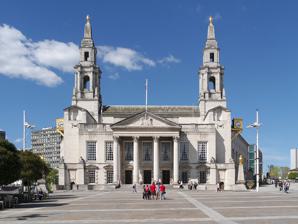
Building: Leeds Civic Hall
Country: United Kingdom
Year built: 1933
Municipal building in Leeds, West Yorkshire, England Leeds Civic Hall Leeds Civic Hall in Millennium Square Location within West Yorkshire General information Architectural style Classical / Art Deco Town or city Leeds , West Yorkshire , Country England Coordinates 53°48′08″N 1°32′55″W / 53.80214°N 1.5485°W / 53.80214; -1.5485 Construction started September 1930 Opened 23 August 1933 Cost £360,000 Client Leeds City Council Height Tip 170 ft (52 m) Technical details Material Portland stone Design and construction Architect(s) E. Vincent Harris Other designers George Kruger Gray , Herman Cawthra , John Hodge John Thorp Main contractor Armitage and Hodgson Designations Listed Building – Grade II* Designated 5 August 1976 Reference no. 1255781 Leeds Civic Hall is a municipal building located in the civic quarter of Leeds , West Yorkshire , England . It replaced Leeds Town Hall as the administrative centre in 1933. The Civic Hall houses Leeds City Council offices, council chamber and a banqueting hall, and is a Grade II* listed building . A city landmark, two 2.3 metres (7 ft 7 in) high gold-leafed owls top its twin towers, decorations which are joined by four more owls on columns in Millennium Square , which sits to the front, and a gilded clock on both sides. History Leeds Civic Trust blue plaque on the Civic Hall Construction of the Civic Hall c. 1931 Since 1858, the Leeds City Council had met in the Town Hall , but over time, with the growth in local government responsibilities, more and more departments were moved into separate offices. This was inefficient and unsatisfactory, and with the forthcoming enlargement of the number of council seats from sixty-eight to a hundred, the whole question of accommodation had to be considered. A special sub-committee was established in 1929, and it was eventually decided that an entirely new building was required. Due to the economic climate , it was pursued as a Keynesian project to provide work for labourers. Unemployment in Leeds was very high during the Depression, reaching 17% in 1930 and 21% in 1931. In mid-1930, two council aldermen approached the government to receive funding from the unemployed relief works programme, and were advised to get a detailed and costed scheme submitted as soon as possible, as the government was liable to fall at any time. While in London, they were given a recommendation for the architect E. Vincent Harris , whose Sheffield City Hall was under construction at the time. Harris was able to satisfy them that he could prepare all the necessary drawings and quantities within a matter of weeks as required. However, there was disapproval when the rest of the council learned of the appointment of a London architect, and the scheme hit a hitch when Harris insisted he would only design a building on a higher site than the Town Hall, rather than the council's preferred site on Headrow . A site between Portland Crescent and the General Infirmary on Calverley Street was agreed, the new hall to take the place of a block known as St James Square. Controversy arose at the time because of the use of white Portland stone contrasting with the then soot-blackened Town Hall. Construction work began in September 1930, only slightly more than three months after the building's approval from the special sub-committee. This was a very rapid development compared to the Town Hall, which took three years between agreement for the hall in July 1850 and the laying of its foundation stone in August 1853. The building contract was awarded to Armitage & Hodgson of Leeds, which had carried out many important constructional contracts in the city, including the university and the Devonshire Hall . 90% of the workforce were unemployed locals - the council were successful in applying for the government's Unemployed Grants Committee funds - who worked in different teams for set periods of time in order to spread the work among the unemployed. The final cost was £360,000, the equivalent of £17 million in 2018. The expanded city council was elected in November 1930, and met for its first three occasions at the Great Hall of the University of Leeds . Problems with acoustics in this venue meant that, following alterations to reduce the size of the public gallery, it returned to the Town Hall council chamber until the Civic Hall's opening two and a half years later. It was completed six months ahead of schedule and opened by King George V and Queen Mary on 23 August 1933, seventy-five years after the king's grandmother had opened the Town Hall. The ceremonial key used to open the Civic Hall was returned from New Zealand on 7 June 1993 after having been missing since 1933. The gardens laid out in front of the Civic Hall once included the Coronation Fountain, erected in 1953 and demolished the following year. A plaque marking the golden jubilee (50th anniversary) of the building was unveiled on 23 August 1983 by Lord Mayor Martin Dodgson. The steps and paving in front of the main entrance were relaid in early 1994, using new blocks and slabs of Portland stone. The building was cleaned in 1994–95. Design As ambitious as the Town Hall, but not quite as self confident. [...] The lack of four-square self-confidence was no doubt unavoidable. 1933 could no longer use the classical or the Baroque idiom with anything like the robust conviction of the Victorians. England in its official architecture clung to the mood of grandeur, but the bottom had fallen out of it. Yet the towers by their very thinness and duplication impress from a distance, and the oddities of detail – oddities imitated from Lutyens – are at least more acceptable than the deadly correctness of others of the incorrigible classicists of 1930. — Nikolaus Pevsner We have set up over [the Civic Hall] the owls we share with Athens and, for all our difficulties in these harsher days, we feel towards our city that devotion out of which the Greeks built their civic pride and joy. — The Yorkshire Post on the day of opening Exterior Golden owl and clock; courtyard; flowerbed; entrance door The Civic Hall is on a triangular site at the top of a slope, looking down over what is now Millennium Square, but what was originally an ornamental garden and fountain. It has a symmetrical front, but is in the form of a truncated V where the west wing is longer than the east one. The building abandons the traditional materials of Yorkshire stone or brick to use Portland stone , which important buildings constructed in Leeds between the wars had all used – the Queens Hotel or the University , for example. It has a Cumbrian or Lakeland green slate roof in Palladian style . The main portico covers two storeys with a pediment supported on six large Corinthian columns . In the centre of the pediment is carved the arms of the city , and in gilded Roman numerals, the dates of the granting of the charter and the completion of the building (1626 and 1933 respectively). The two wings have five storeys. There are two 170 feet (52 m) tall towers in the style of Christopher Wren and similar to the spire of the church of St Vedast by Nicholas Hawksmoor . Harris's first design proposed shorter, domed towers. A partially enclosed courtyard at the north side is the site of a single fir tree and the Councillors' private entrance. It is the only part of the site to use a local material, being paved with Yorkstone setts. Exterior decoration is minimal but finely-crafted. The three entrance doors inside the portico each have a pair of ornate wrought-iron gates by J. Wippell, London. There is a golden owl on top of each tower by John Hodge, who also carved the coat of arms in the pediment. Each is cast in bronze, covered in gold leaf, is 7 feet 6 inches (2.29 m) tall and weighs half a ton. The owl comes from the city seal , itself from the coat of arms of the first Alderman, Sir John Savile . A further 4 owls by City Architect John Thorp were erected on square columns in 2000 as part of the creation of Millennium Square. There are also carved and gilded clocks by Potts & Sons projecting on a bracket from each side of the hall; these have tortoises around the dial. "These were not part of the original brief; they were added by the craftsmen. The workers assured the decision makers that any civic, south facing clocks should include a turtle reference, however small. They asserted that it was a tradition which linked back to ancient Greece where turtles were often used to symbolise and, for a short period, measure time. The truth was more prosaic. Tortoise was the nickname of their apprentice, who not only worked slowly but had no neck." Interior Stained glass and green columns; first floor ceilings; council chamber In contrast with the plain exterior, the grand and decorous interior uses much more colour. The marble-lined halls and official rooms are in the building's central part stretching between the towers while council departmental office spaces and committee rooms occupy the wings. Bespoke Wilton carpets cover the floors throughout. The 90 feet (27 m) entrance hall is lined with grey gritstone and green scagliola columns. The main staircase has stained glass windows by George Kruger Gray and at the top a bust of King George V by Sir William Reid Dick . This leads to a 90 feet (27 m) long reception hall with three saucer domed ceilings, also by Gray. The three surviving 19th century chandeliers from the Lord Mayor's Rooms at the Town Hall are used to light this space. The Assembly Hall was 100 feet (30 m) long and oak panelled is across the front of the building, now divided to a banqueting hall and other chambers. There is a parlour for the Lord Mayor at the East end and one for the Lady Mayoress at the West end. The Council Chamber is sunk in three tiers below entrance level, with an elliptical seating arrangement and public galleries at either end of the chamber. To the height of the doors it is panelled in English walnut, and acoustic tiles of artificial stone above. One of the most original features of the building hangs above the Council Chamber: a huge elliptical candelabrum hung by 8 rods and containing 99 electric bulbs. See also Architecture of Leeds Grade II* listed buildings in Leeds Listed buildings in Leeds (City and Hunslet Ward - northern area) References